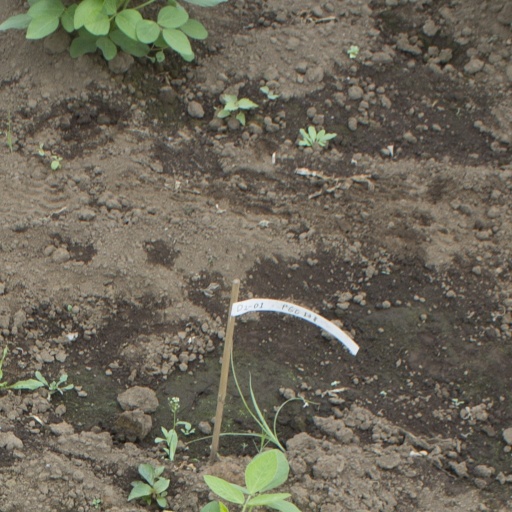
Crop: soybean